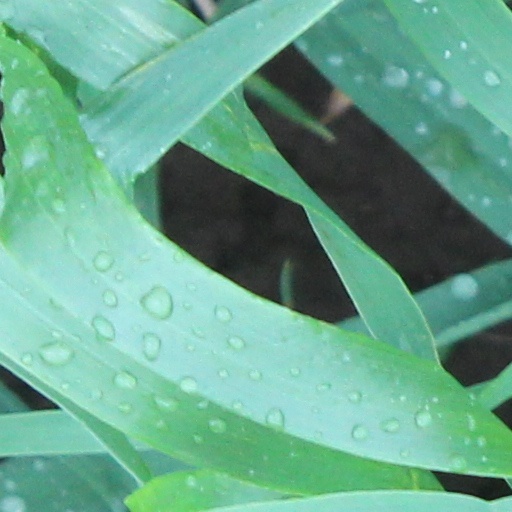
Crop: wheat